Nail art

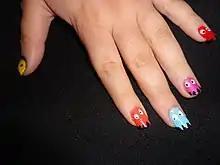
Nail art depicting characters from the video game "Pac-Man"

In some cultures, nail art can be tied to the concept of femininity and the sense of belonging in a group of females. While it is mostly women that have nail art, it is increasing in popularity among men.